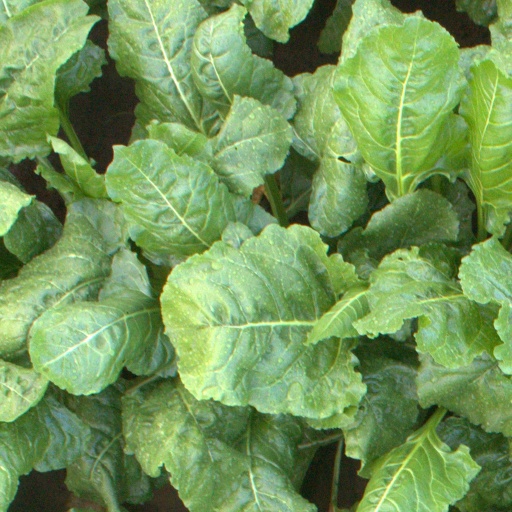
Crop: sugar beet